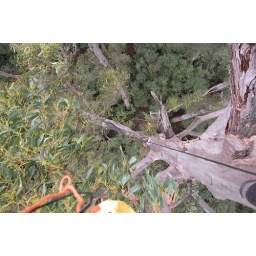
the tallest deciduous tree in the world. That red speck down below is me, only 94.9 meters to go.